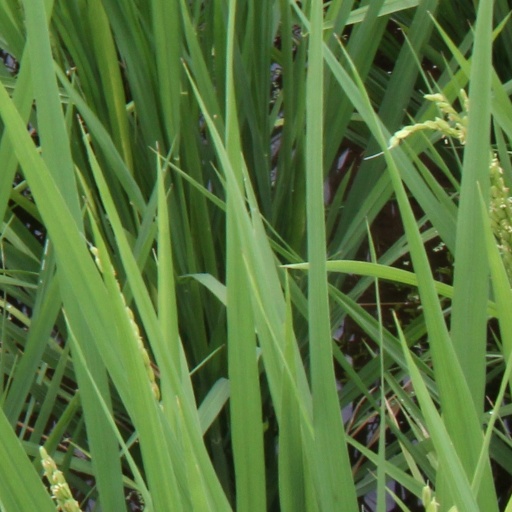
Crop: rice